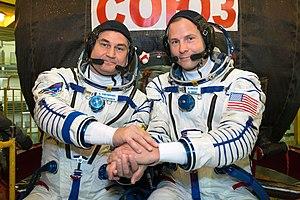
Ceci est la liste des vols habités vers la Station spatiale internationale.
Soyouz MS-10 est une mission spatiale lancée le 11 octobre 2018 par une fusée Soyouz-FG dans le but de transporter jusqu'à la Station spatiale internationale deux nouveaux membres d'équipage. Deux minutes après le décollage, une défaillance du mécanisme de séparation d'un des propulseurs d'appoint provoque une collision de celui-ci avec le deuxième étage qui, endommagé, dévie le lanceur de la trajectoire prévue. Les mécanismes de sécurité déclenchent automatiquement l'éjection du vaisseau Soyouz qui continue son vol sur une trajectoire parabolique faisant subir à l'équipage une accélération de sept g. Celui-ci atterrit sain et sauf à quelques centaines de kilomètres de la base de lancement. L'incident entraîne la suspension des vols habités à destination de la station spatiale jusqu'à ce que les résultats de l'enquête soient connus et pris en compte, ce qui est fait en moins de deux mois.